Space Invaders Virtual Collection

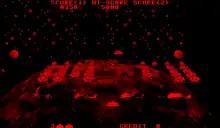
In-game screenshot of the 3D remake of "Space Invaders". Like all other Virtual Boy games, it displays graphics in red and black.

"Space Invaders Virtual Collection" includes direct ports of the arcade game "Space Invaders" (1978) and its sequel "Space Invaders Part II" (1979). In both games, the player controls a laser base which must eliminate all of the aliens that march down from the top of the screen, who plot to take over Earth. Aliens will slowly move towards the edge of the screen and then go downward, and will become faster as more aliens are destroyed. The player can hide behind large shields that protect them from enemy shots. However, the shields will become damaged if hit by either the player or an alien's projectile. A UFO will occasionally appear towards the top of the screen, which can be shot down for bonus points. "Space Invaders Part II" features slight alterations to the gameplay, such as new aliens that split into smaller ones when shot, a flashing UFO which can only be hit when it becomes visible, and short intermissions in-between stages.